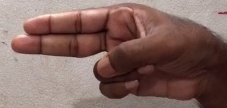
ASL sign: H